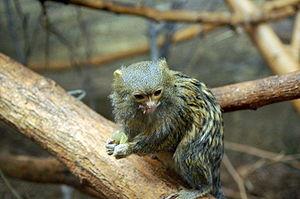
Le ouistiti pygmée, parfois appelé ouistiti mignon ou ouistiti nain, est une espèce de primates de la famille des Callitrichidae.